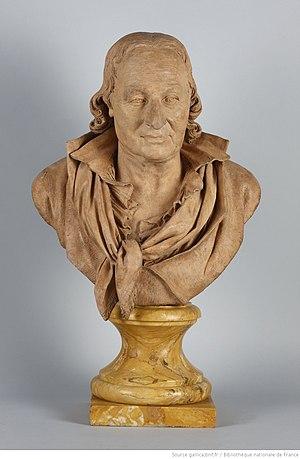
Titre original
Louis Delaville, né le 21 août 1763 à Jouy-sous-Thelle et mort le 1ᵉʳ janvier 1841 à Lens, est un sculpteur français, lauréat du prix de Rome de sculpture en 1798.
Hugues-Adrien Joly est le garde du Cabinet des estampes de la Bibliothèque du Roy pendant près de cinquante ans et a eu un rôle très important dans l'organisation et le développement de ce département.